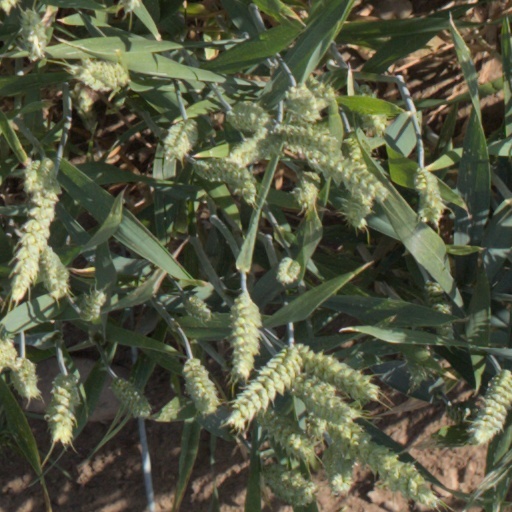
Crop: wheat